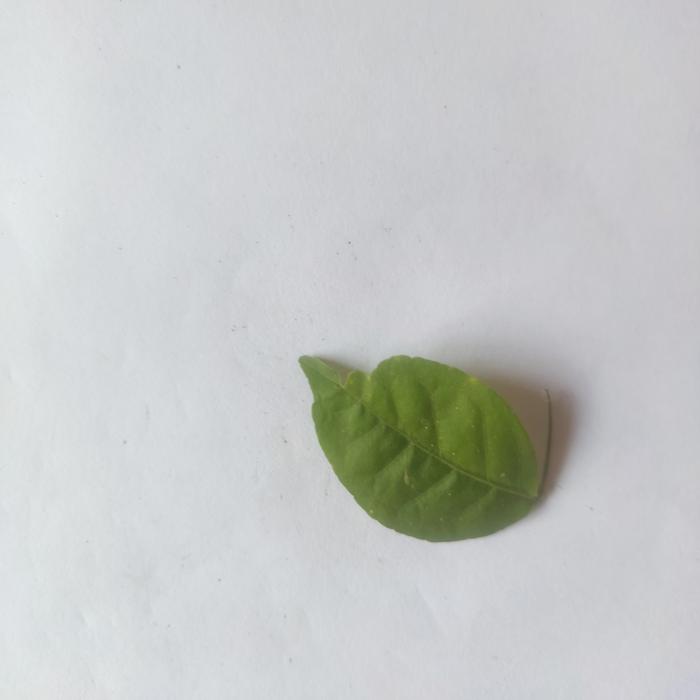
Crop: Aegle Marmelos
Leaf condition: Healthy_Leaf